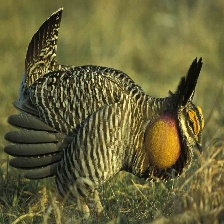
Species: GREATER PRAIRIE CHICKEN
Scientific name: TYMPANUCHUS CUPIDO